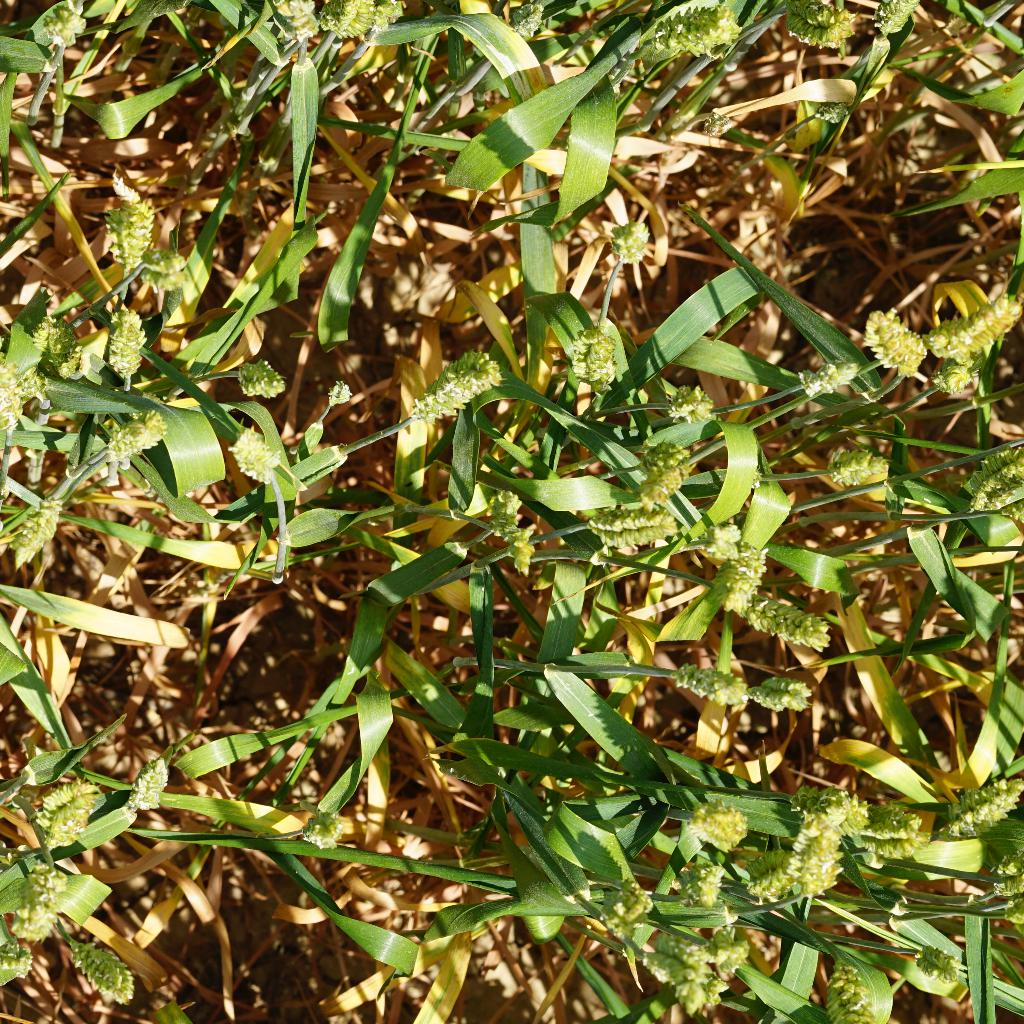
Country: France
Location: Gréoux
Wheat development stage: Filling